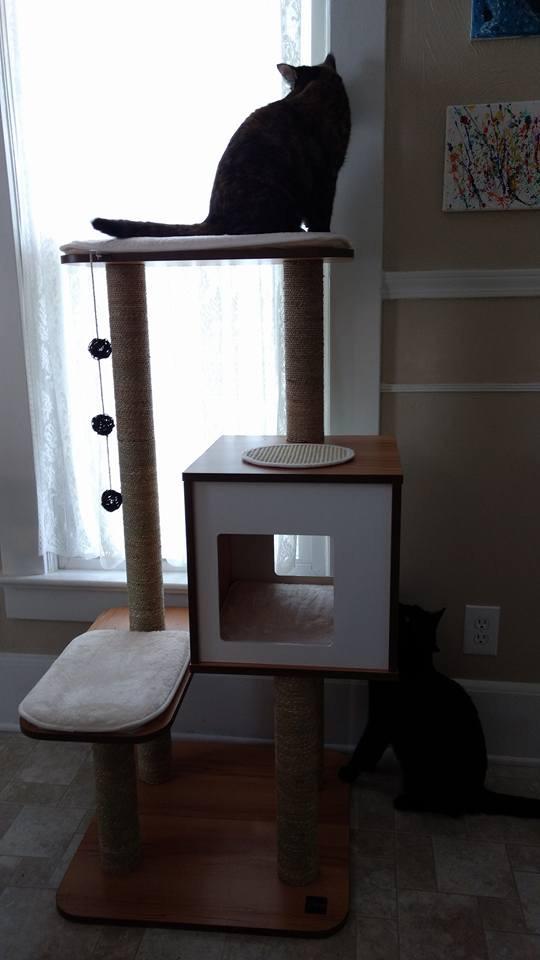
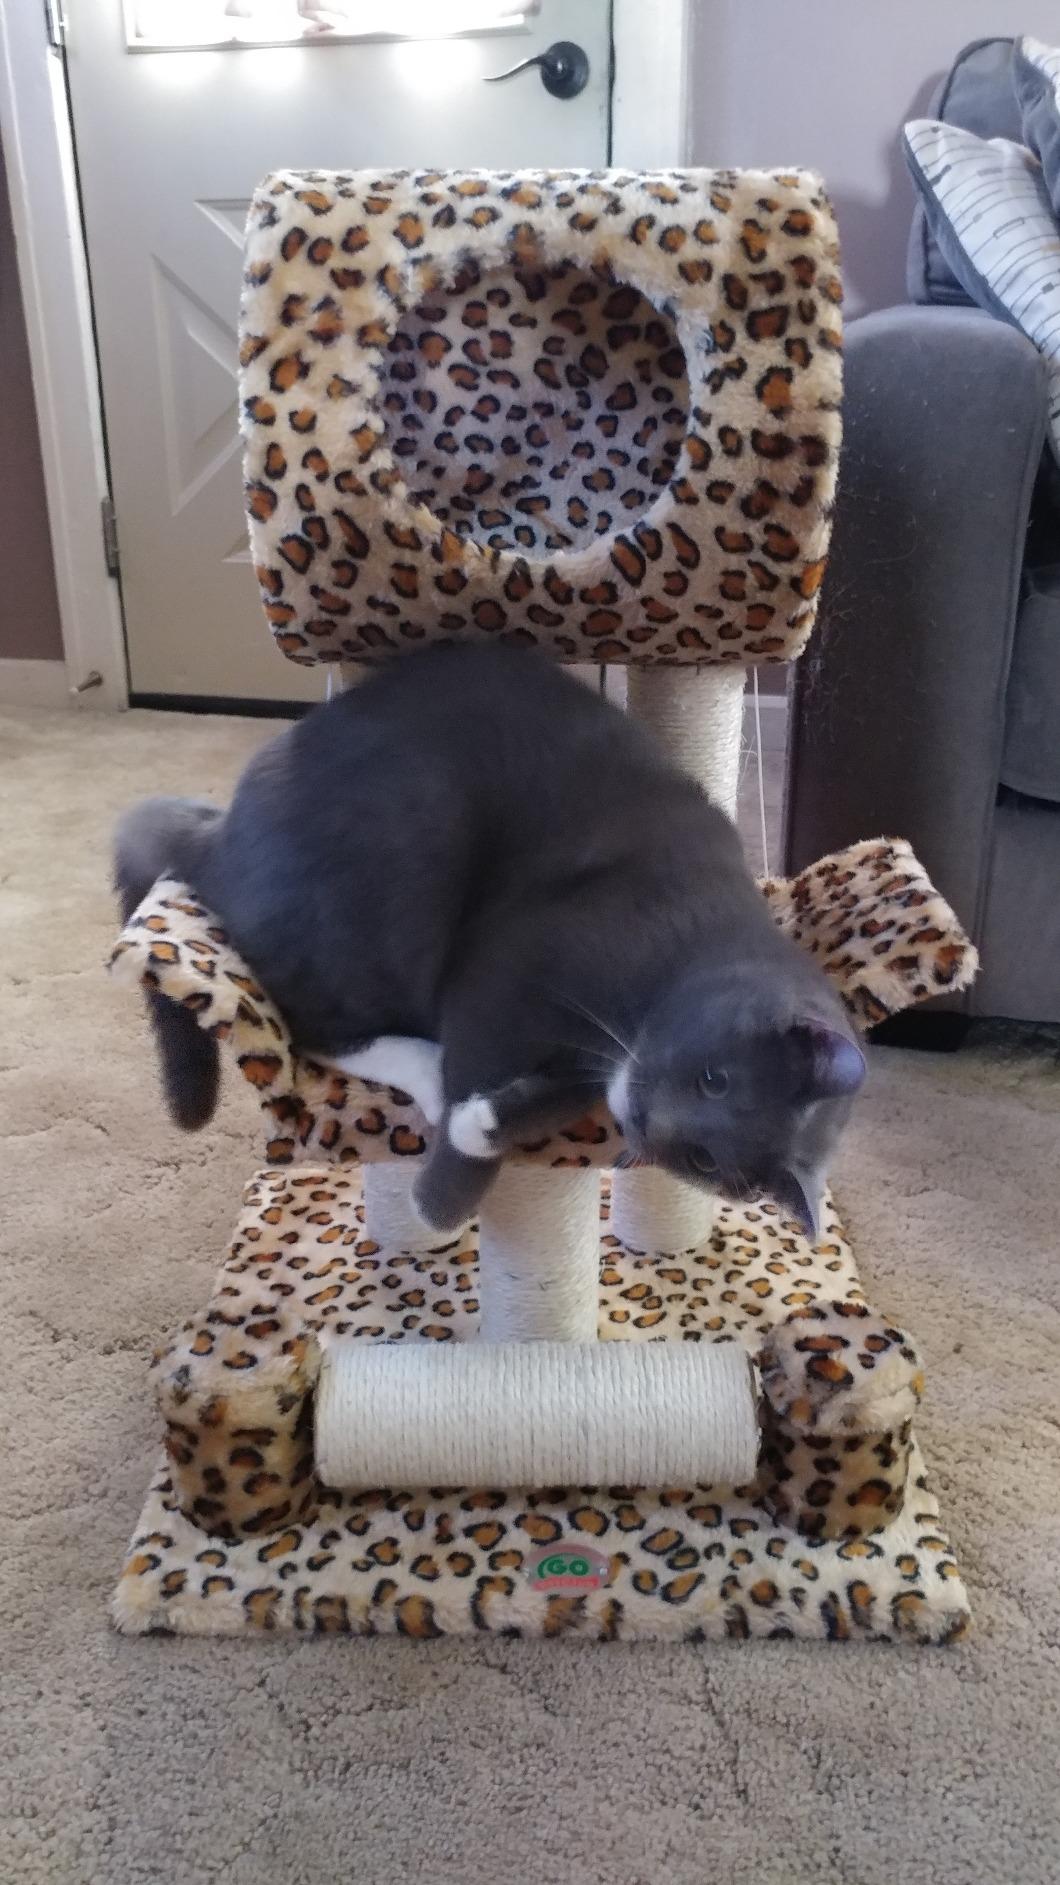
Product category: items_cat tree
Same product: no